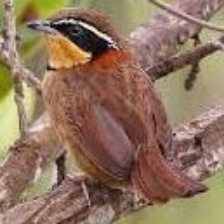
Species: COLLARED CRESCENTCHEST
Scientific name: MELANOPAREIA TORQUATA